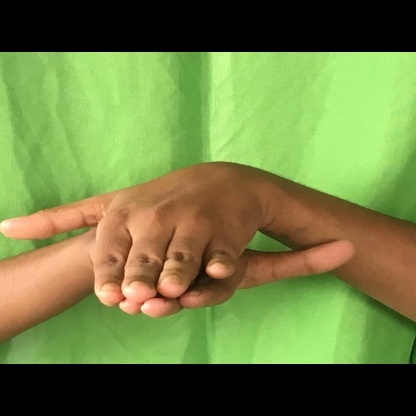
Mudra: Matsya